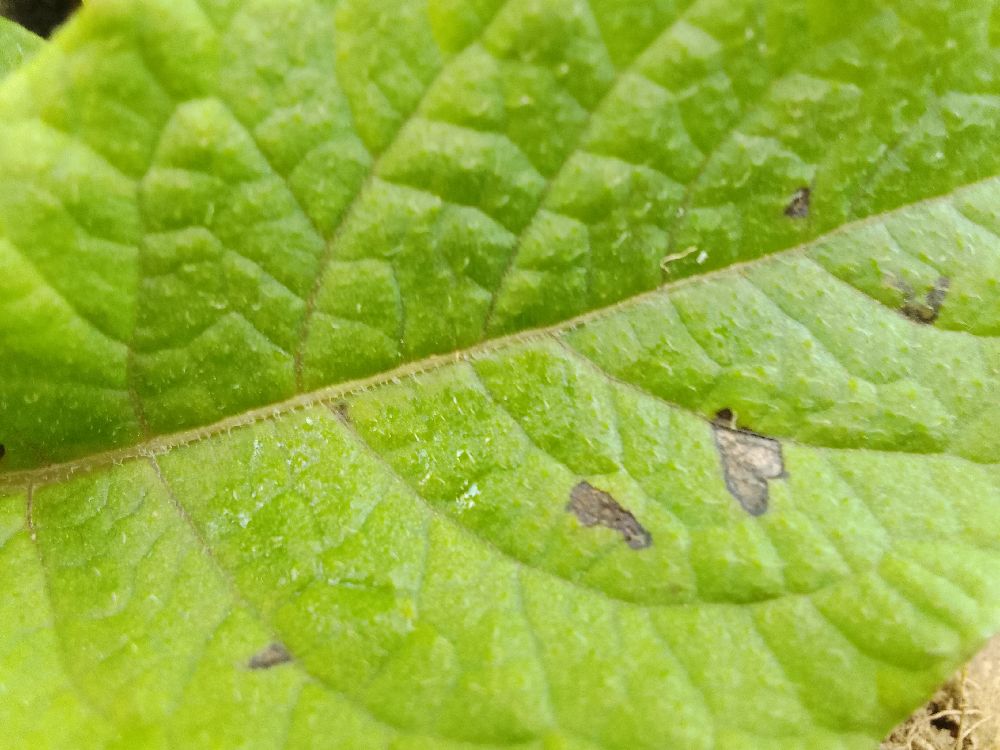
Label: Early blight